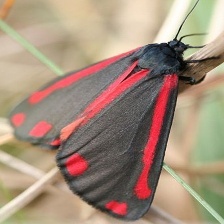
Species: CINNABAR MOTH